Valentin Galochkin

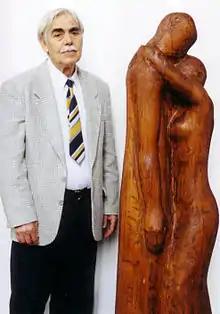
sculptor

Valentin Andreevich Galochkin (November 22, 1928 – November 3, 2006) was a prominent Soviet (Ukrainian, Russian) sculptor.